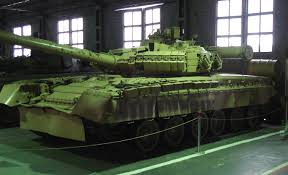
Label: T-80